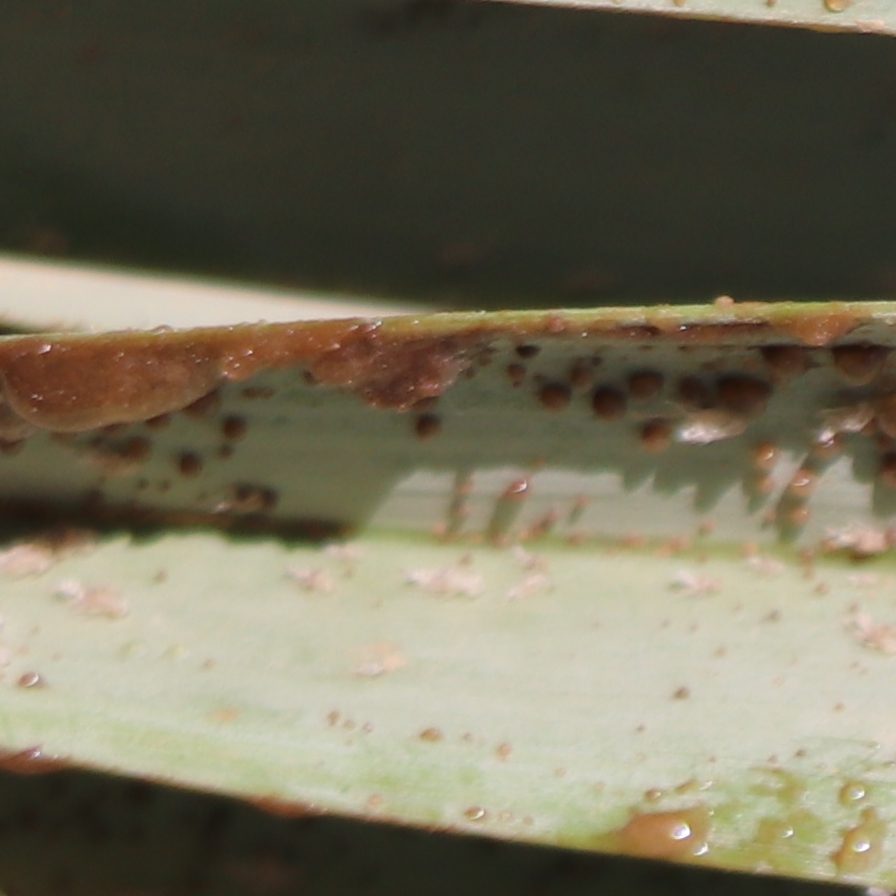
Label: Honey